Irina Skobtseva

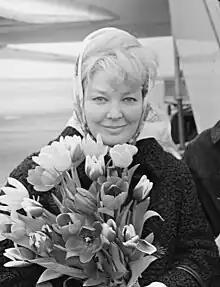
Skobtseva in 1966

Irina Konstantinovna Skobtseva (22 August 1927 – 20 October 2020) was a Soviet and Russian actress and second wife of Sergei Bondarchuk.